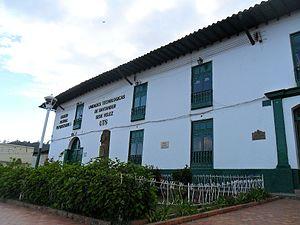
Cet article liste les monuments nationaux du département de Santander, en Colombie. Au 25 septembre 2013, 60 monuments nationaux étaient recensés dans ce département.